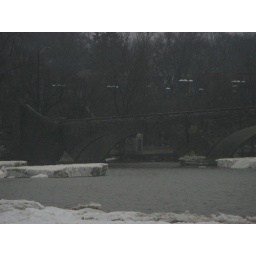
old mill bridge in rain storm with ice chucks on the Humber river